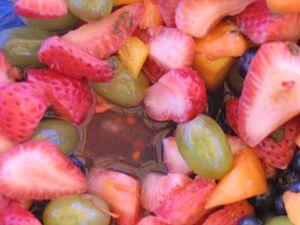
Compote macédonienne
La compote macédonienne est un mets d'origine méditerranéenne où des fruits de saison sont pochés dans du vin.